Bell and Hammer

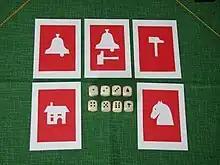
Bell and Hammer cards and dice

Bell and Hammer or Whitehorse is a dice game, which was quite popular in Europe in the 19th and early 20th centuries.